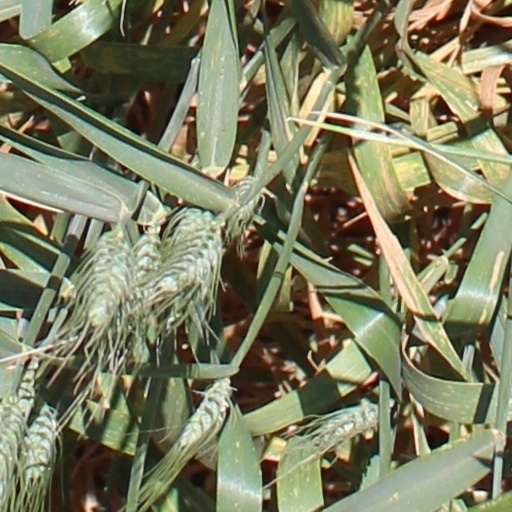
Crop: wheat